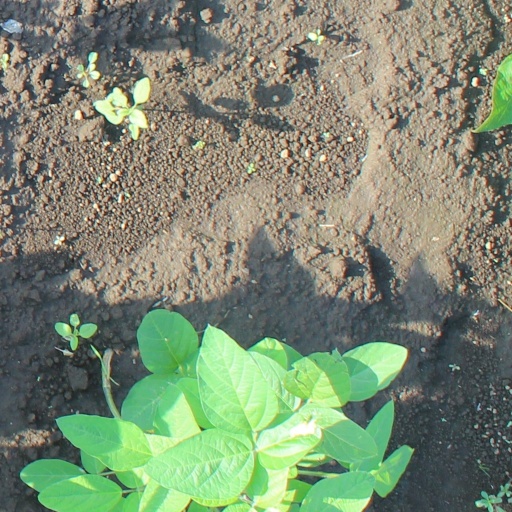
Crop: soybean